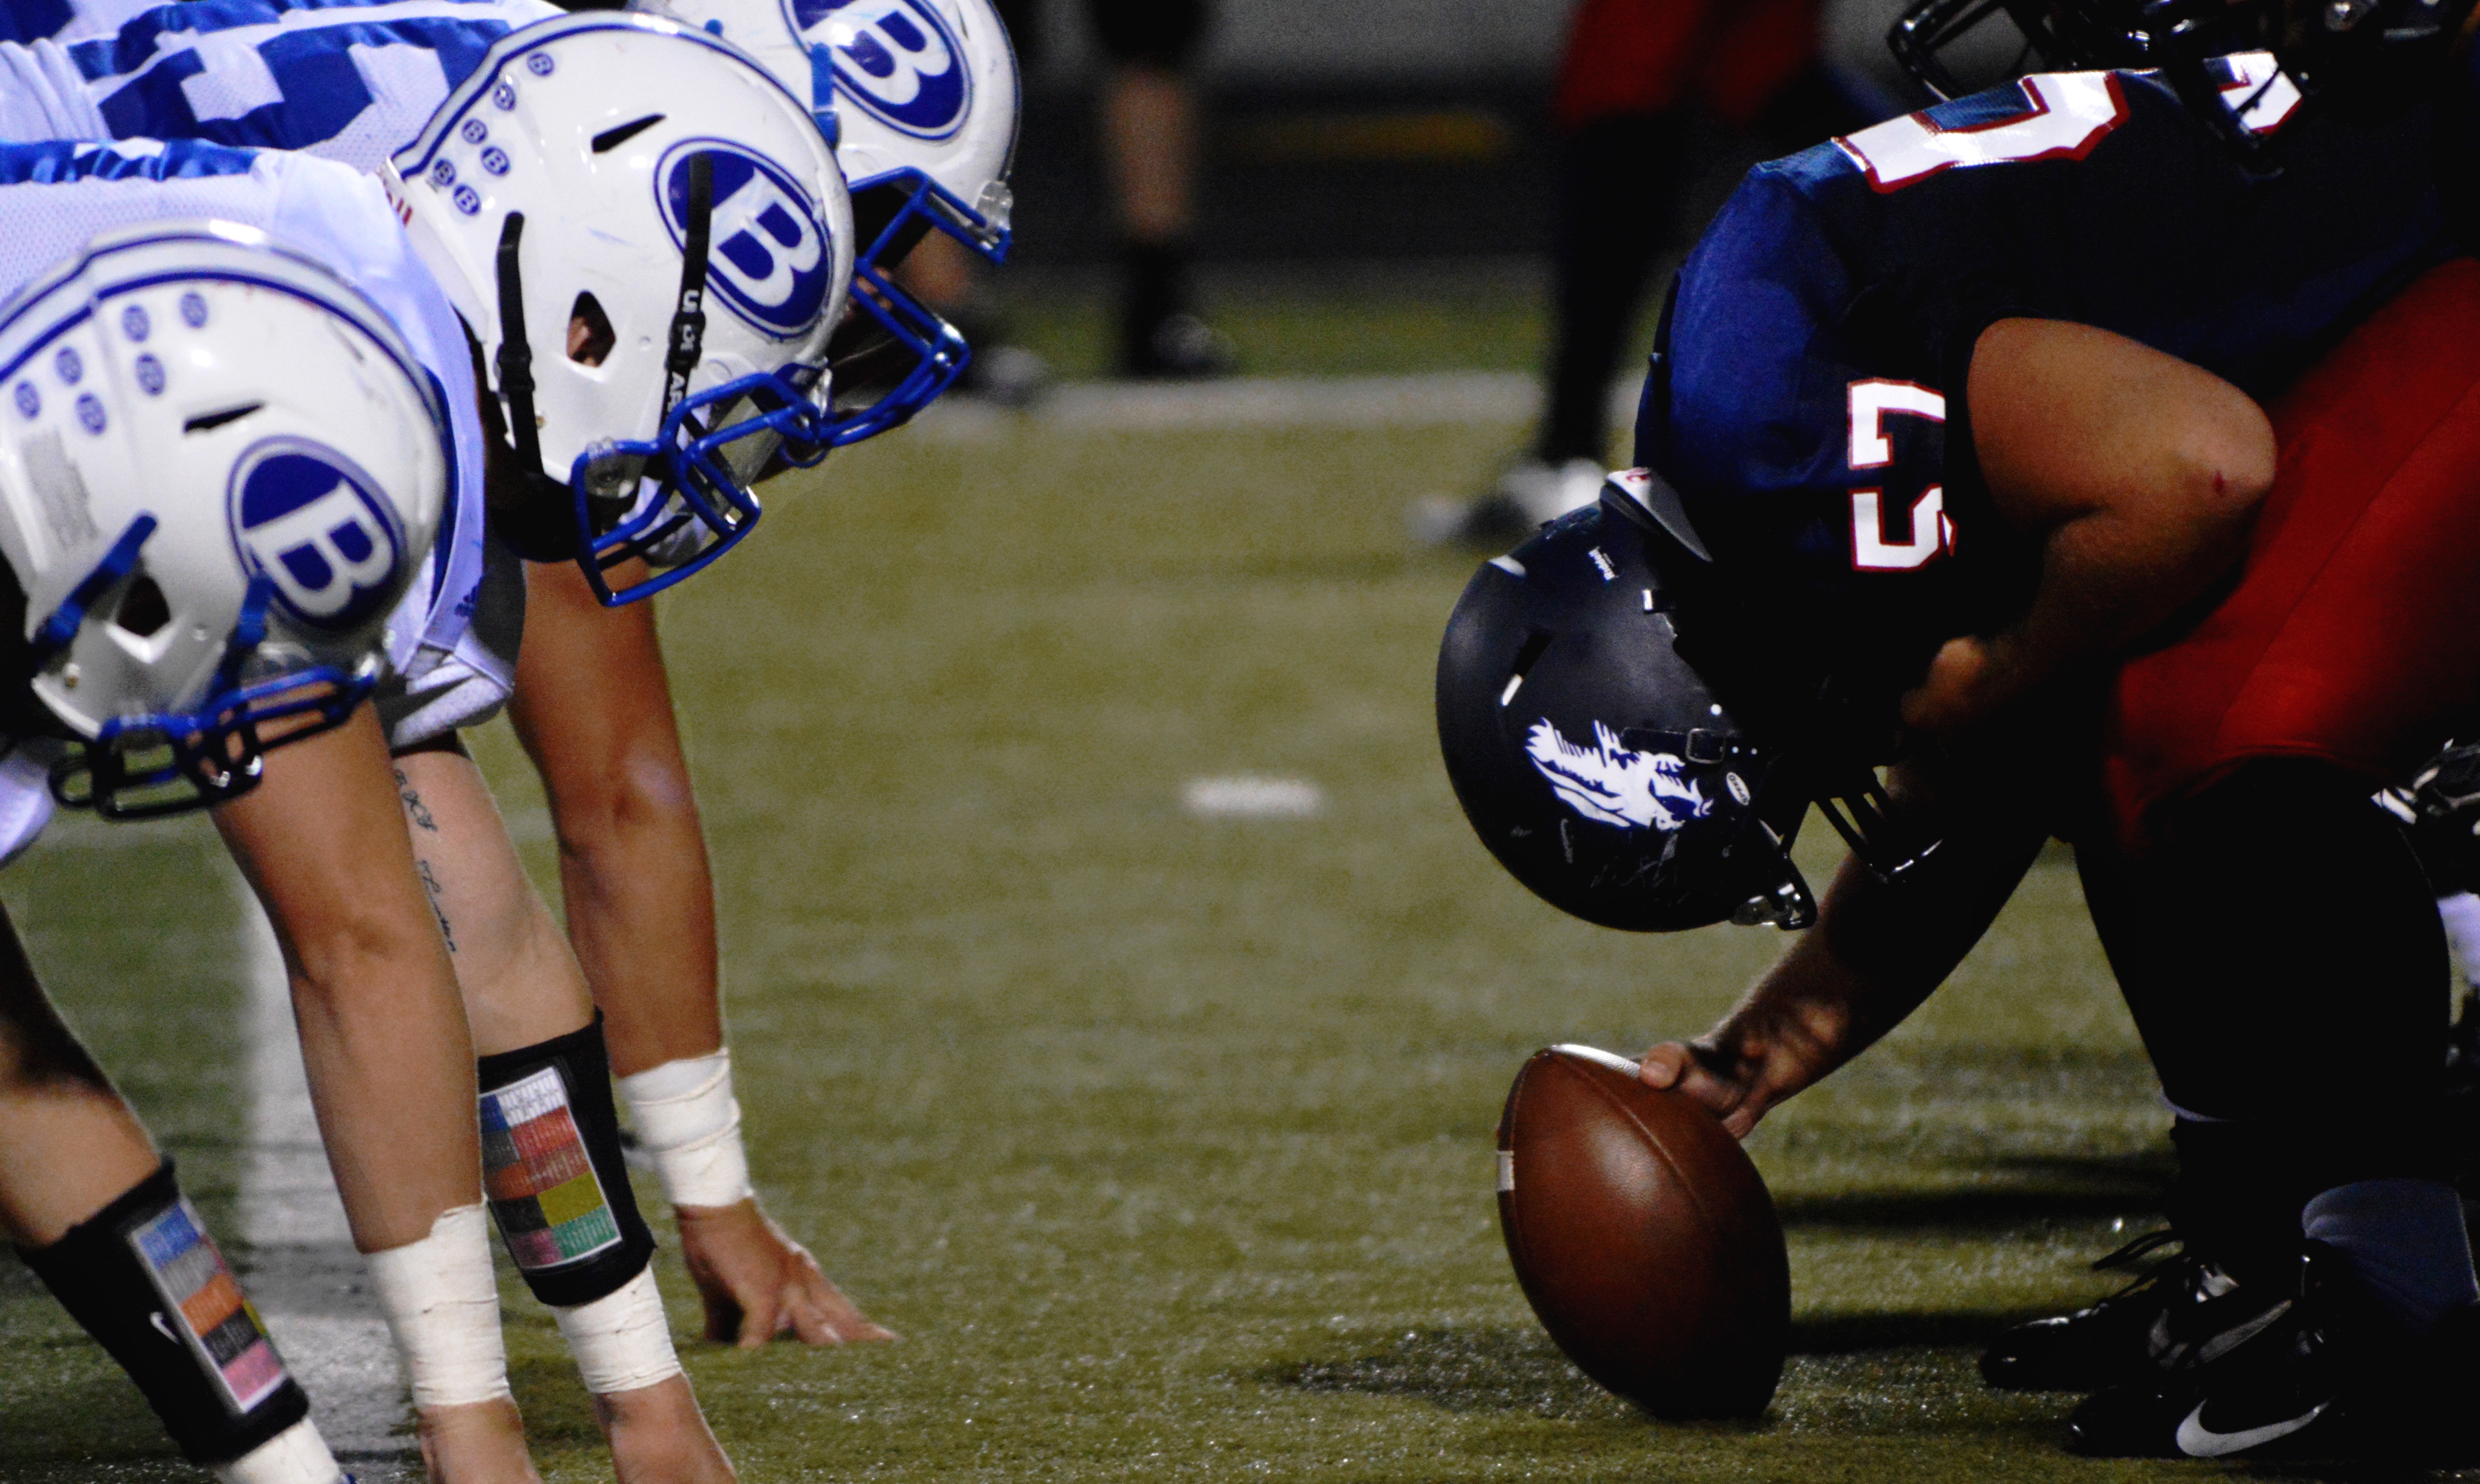
man, sport, game, soccer, football, player, american football, sports, helmet, ball, tackle, ball game, team sport, football equipment and supplies, gridiron football, rugby football